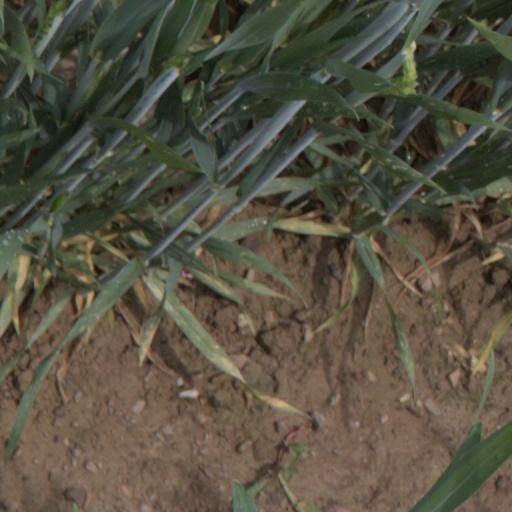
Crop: wheat